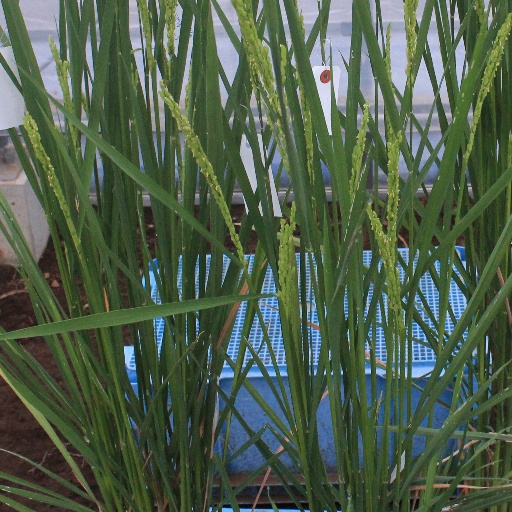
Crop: rice